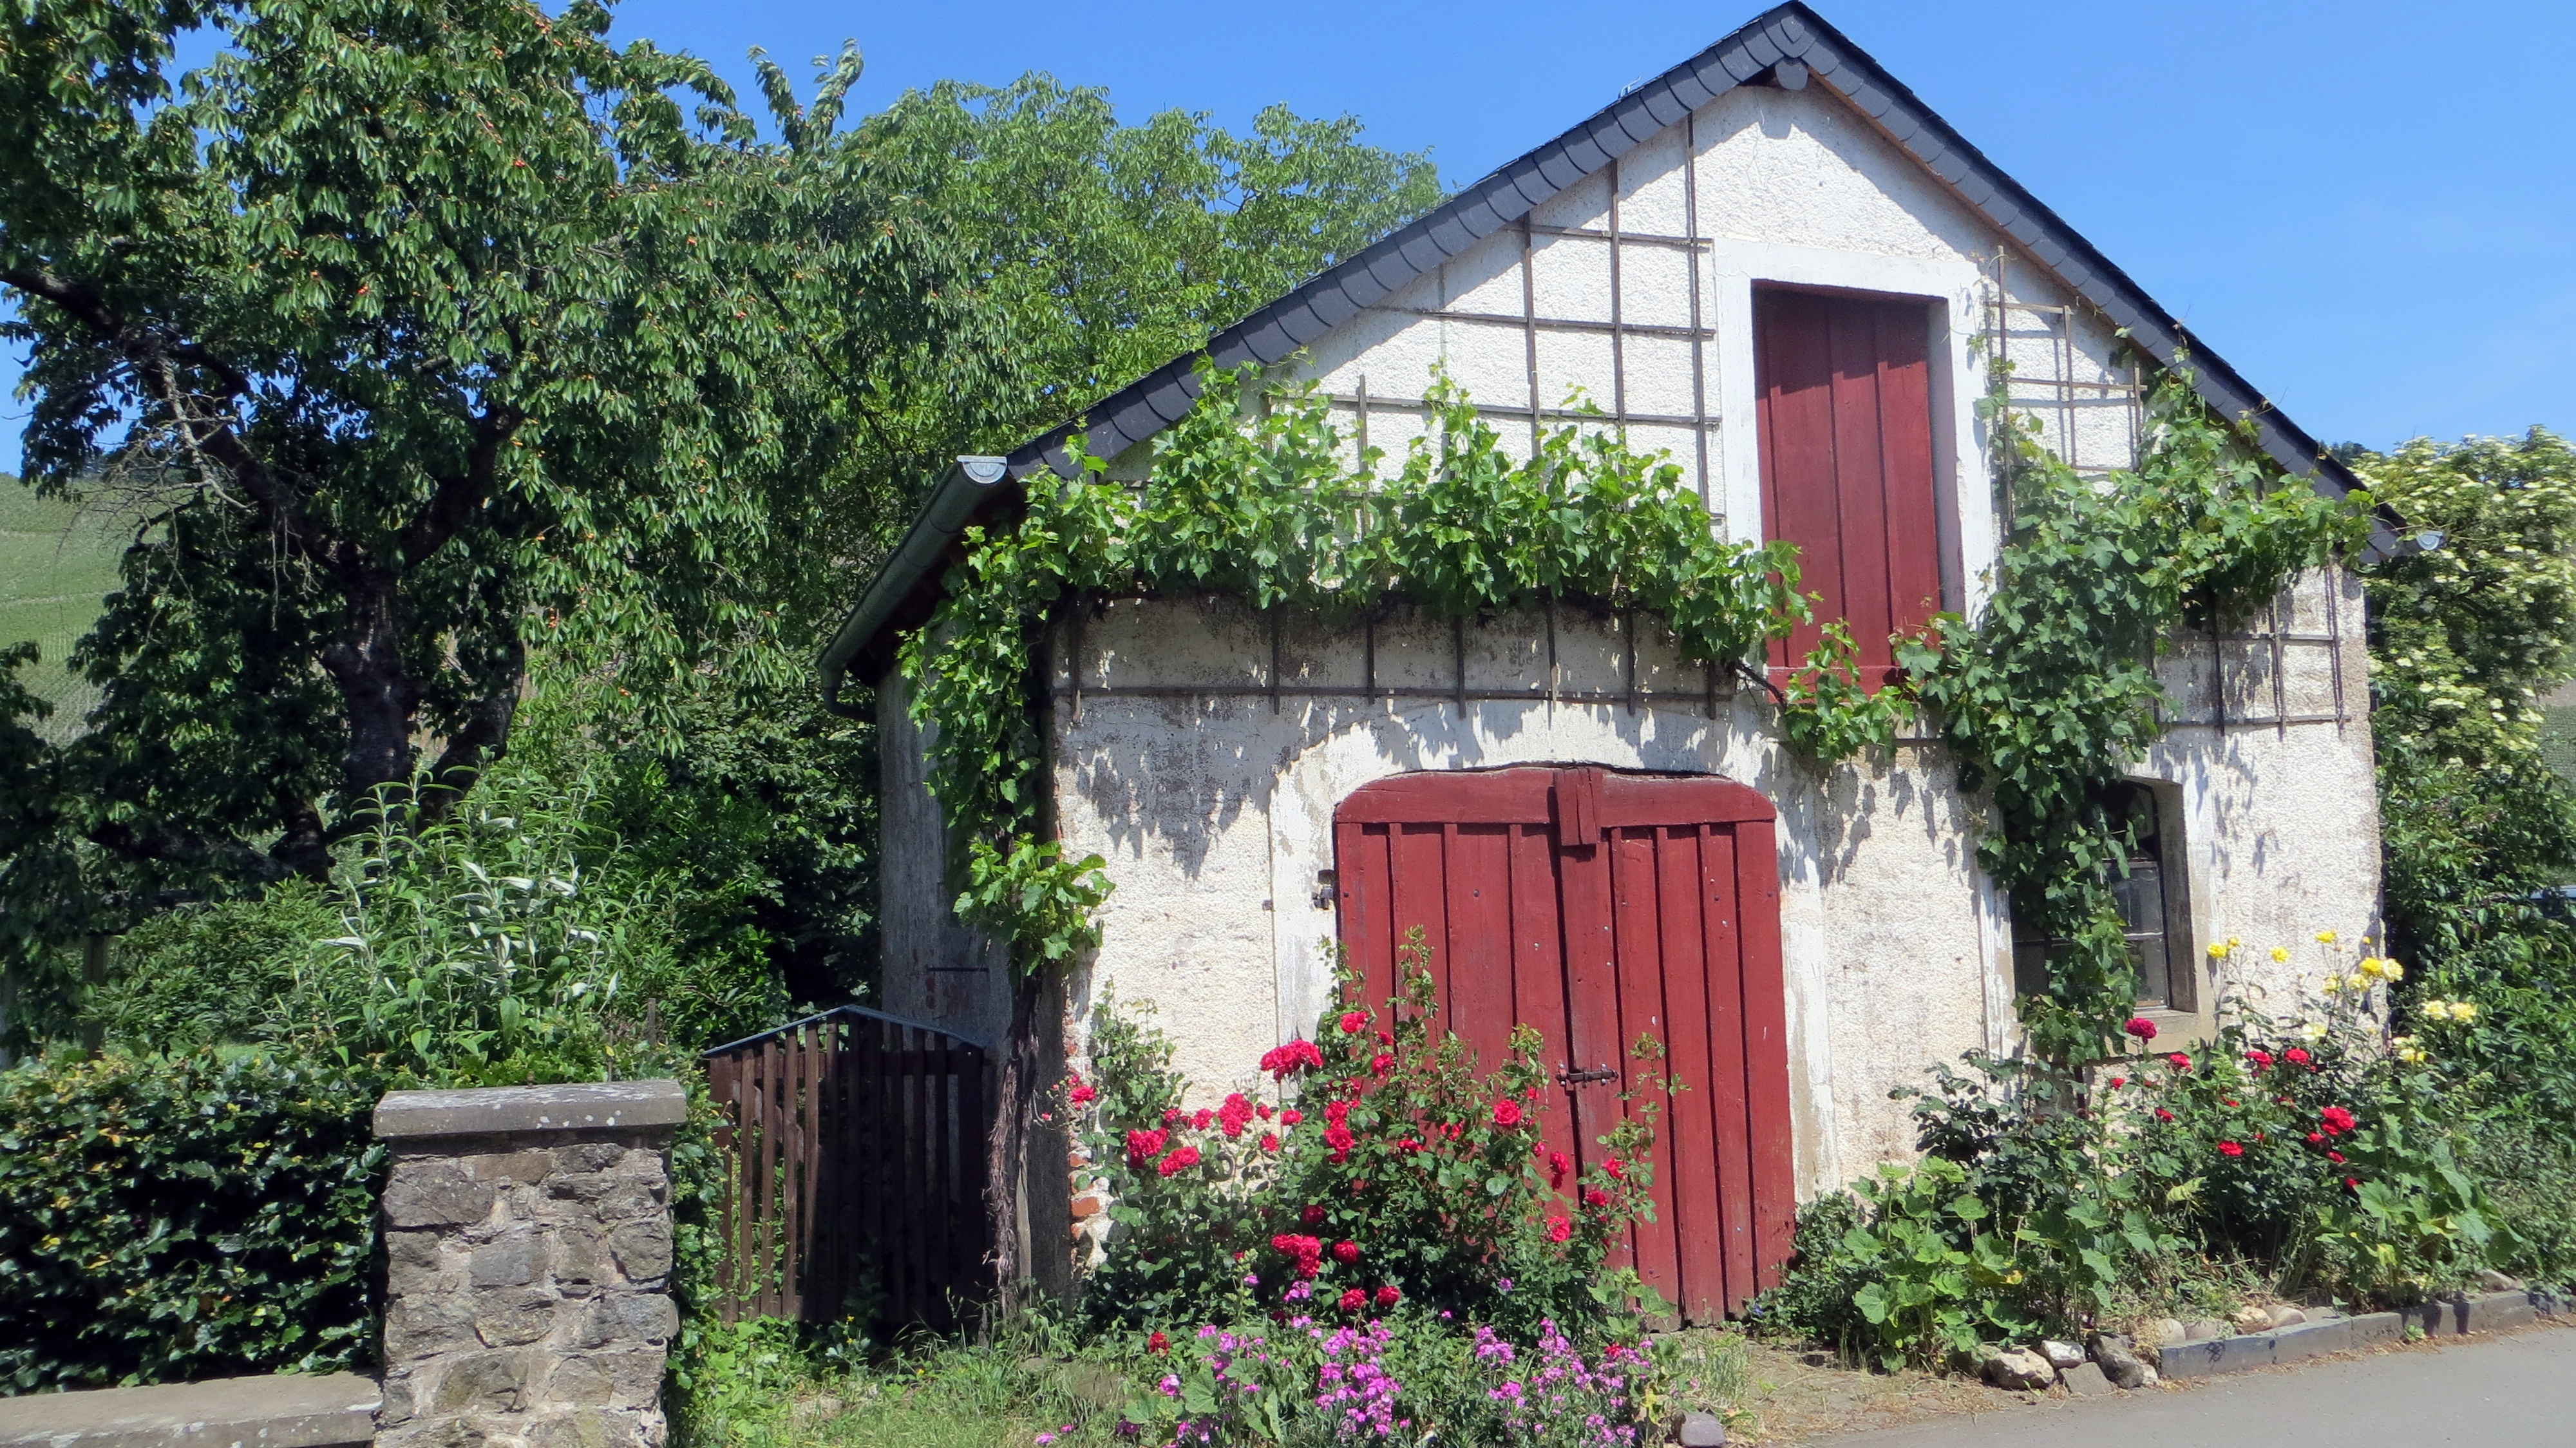
villa, house, building, home, village, idyllic, cottage, romantic, facade, property, chapel, scale, quaint, bower, estate, real estate, residential area